Yu Lihua

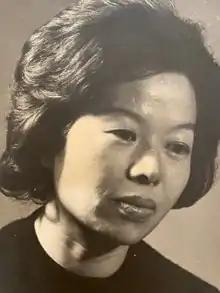
Yu Lihua in 1964

Yu Lihua (28 November 1929 – 30 April 2020) was a Taiwanese writer who wrote over thirty works—including novels, short stories, newspaper articles and translations—over sixty years. She is regarded as "one of the five most influential Chinese-born women writers of the postwar era and the progenitor of the Chinese students' overseas genre." She wrote primarily in Chinese, drawing on her experience as a Chinese émigré in postwar America. She was celebrated in the diaspora for giving voice to what she called the "rootless generation"—émigrés who had left for a better life but remained nostalgic for their homeland.